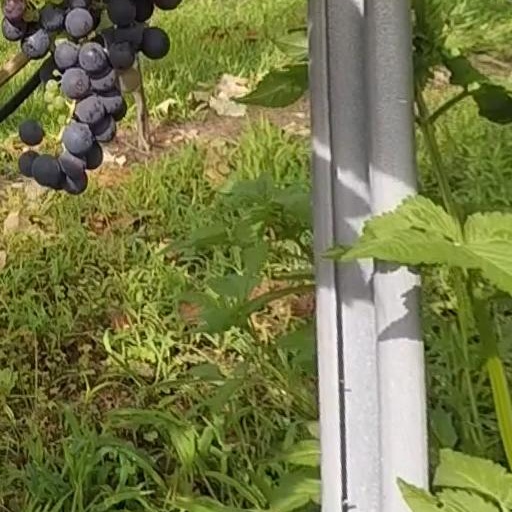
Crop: grape